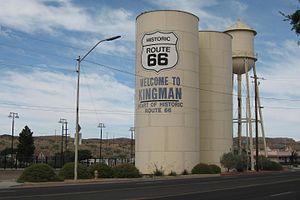
La ville de Kingman est une ville des États-Unis, dans l'État de l'Arizona. Elle est le siège du comté de Mohave. Elle est traversée par la route 93, qui la relie à Las Vegas, dans le Nevada.